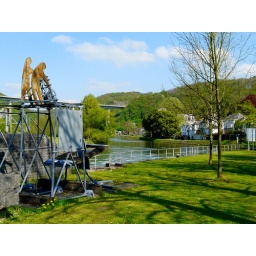
monument for the former lock-keepers at the the sluice in the river Meuse